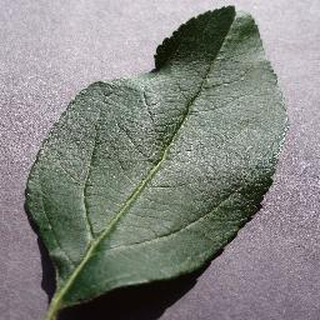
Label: healthy_apple